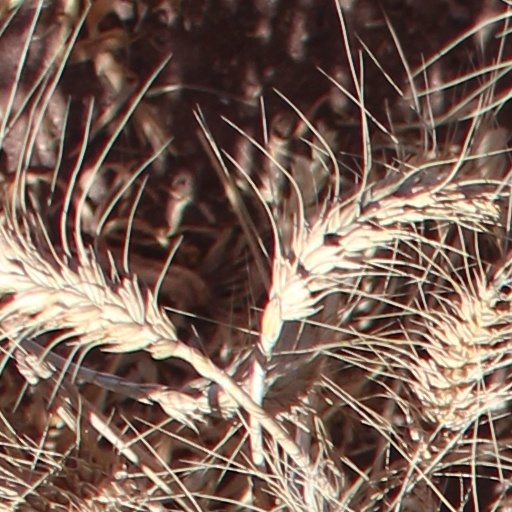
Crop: wheat